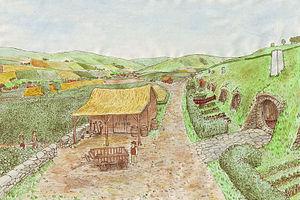
Le village de Longoulet, dans le Quartier Sud de la Comté
La Comté est un pays de fiction imaginé et décrit par l'écrivain britannique J. R. R. Tolkien, où se déroulent de nombreux passages de ses romans Le Hobbit et Le Seigneur des anneaux.
La Comté est une région fictive du légendaire de J. R. R. Tolkien, apparaissant notamment dans son roman Le Seigneur des anneaux.